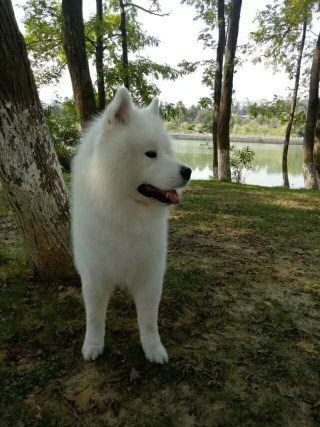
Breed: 2192-n000088-Samoyed